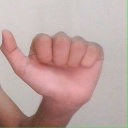
अक्षर: त